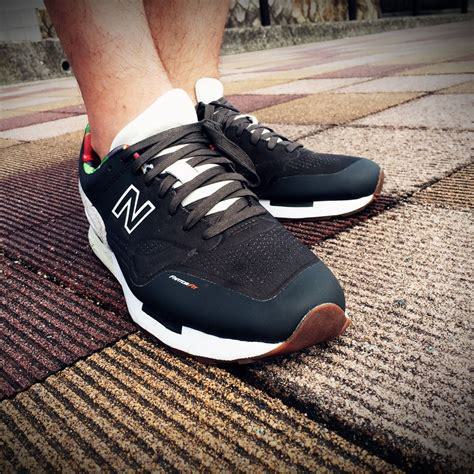
Brand: New
Model: Balance 1500